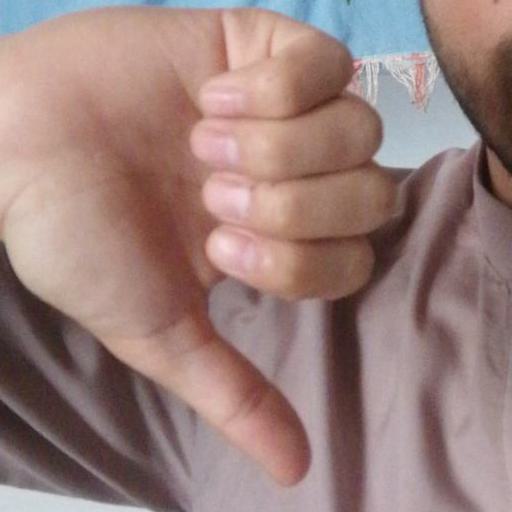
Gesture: dislike